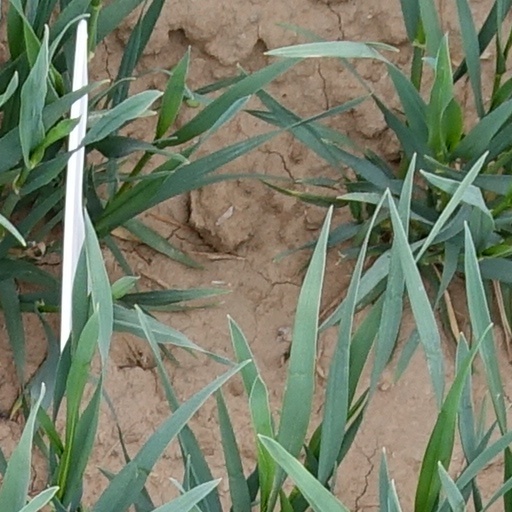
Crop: wheat